Davis Formation

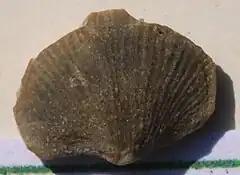
Ocnerorthis monticola, fossil from the Davis Formation in Missouri

The Davis Formation is a geologic formation in Indiana and Missouri. It preserves fossils dating back to the Cambrian period.